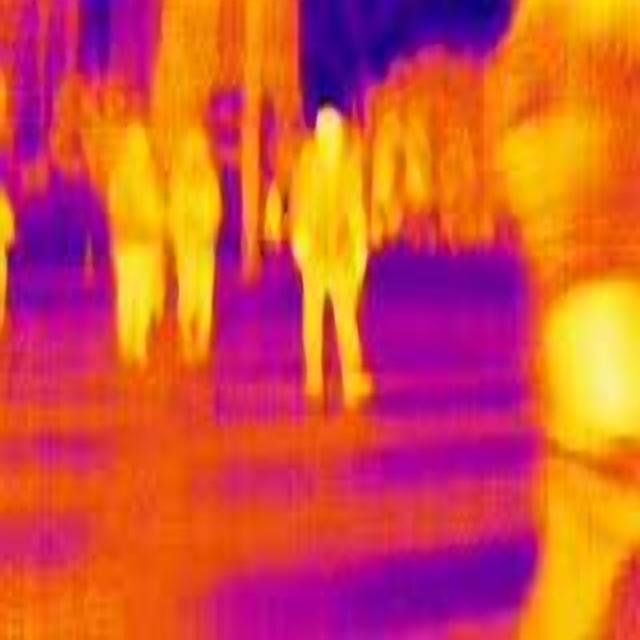
Detected objects:
label: person
label: person
label: person
label: person